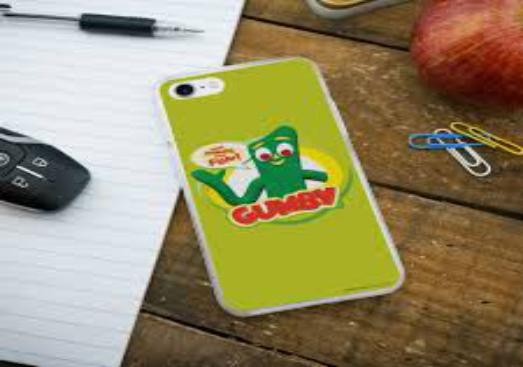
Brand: gumby
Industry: Clothes